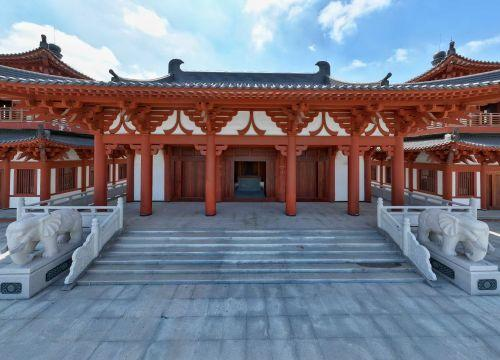
地标名称：淮东古寺
所在城市：盐城市·阜宁县